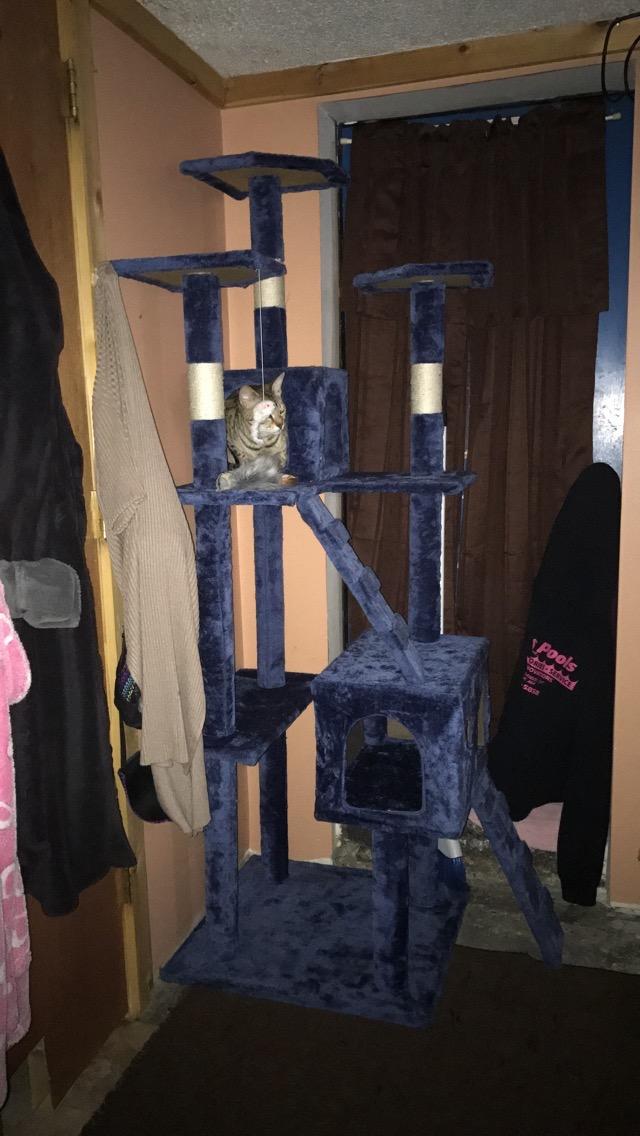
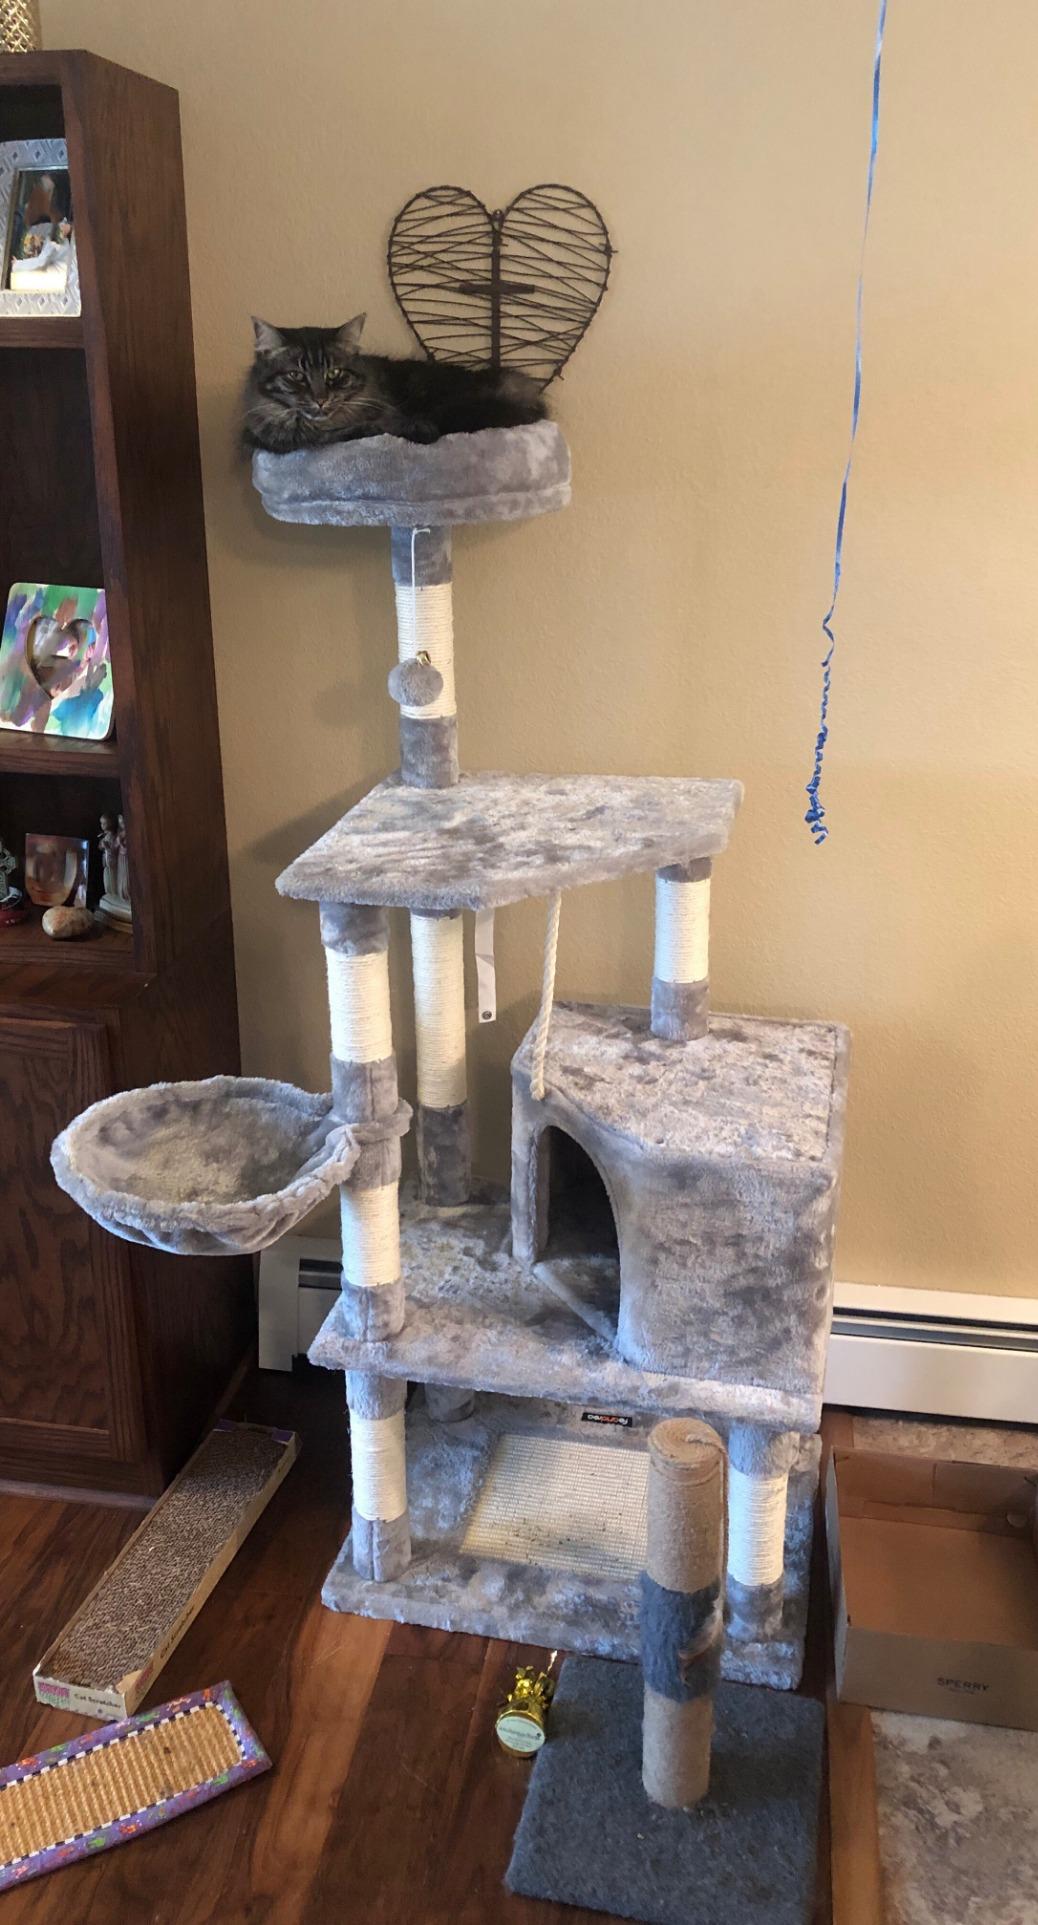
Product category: items_cat tree
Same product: no